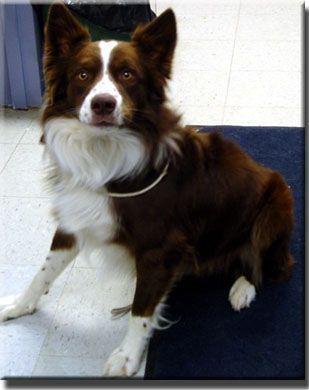
Border_collie